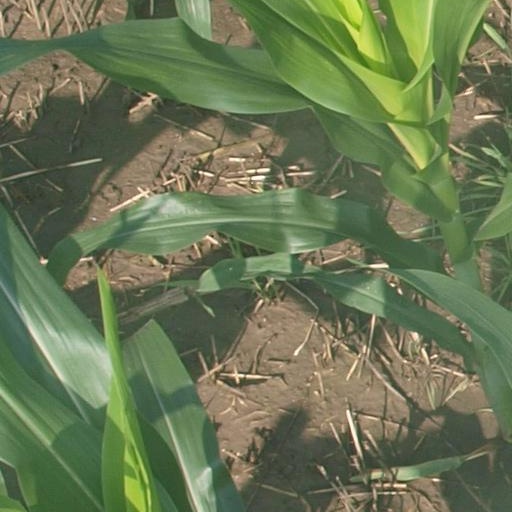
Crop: maize; corn